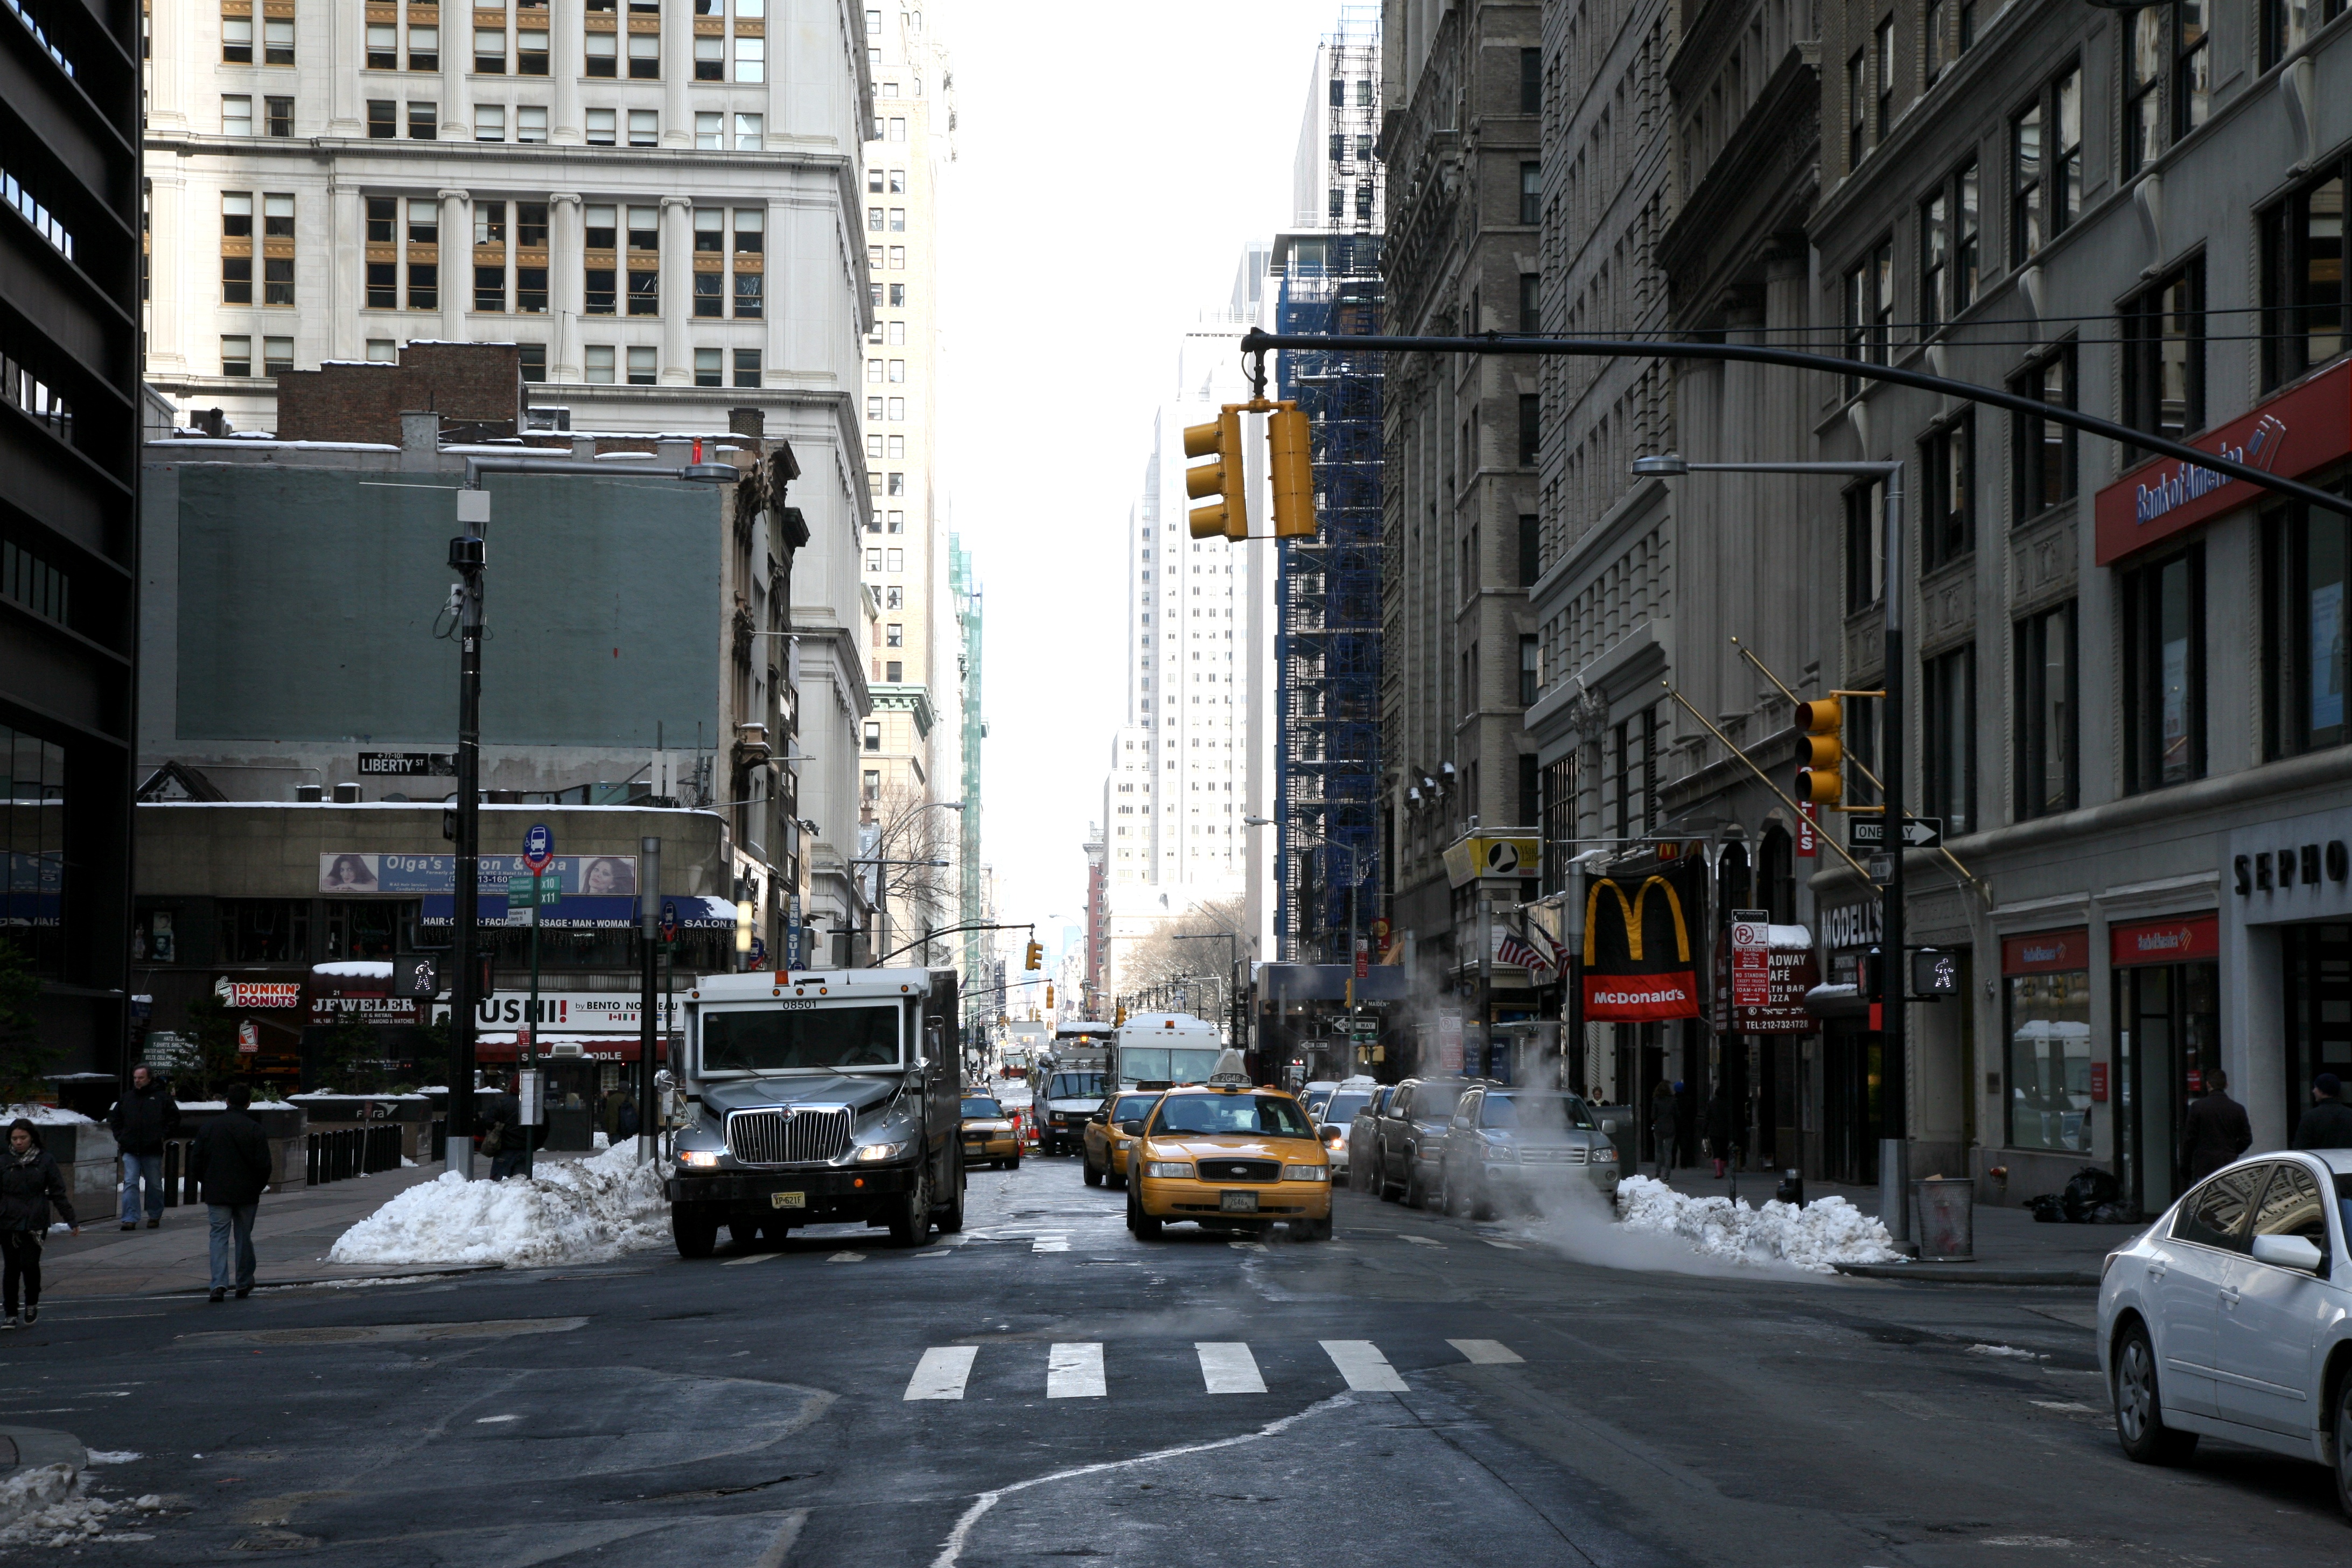
pedestrian, snow, winter, road, street, town, alley, city, manhattan, cityscape, downtown, nyc, canon, lane, newyork, infrastructure, newyorkcity, ny, 5d, lowermanhattan, metropolis, ef24105mmf4lisusm, neighbourhood, urban area, residential area, human settlement, metropolitan area